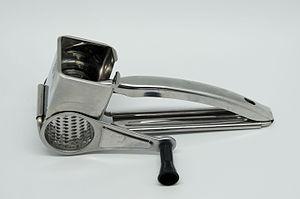
Râpe à fromage